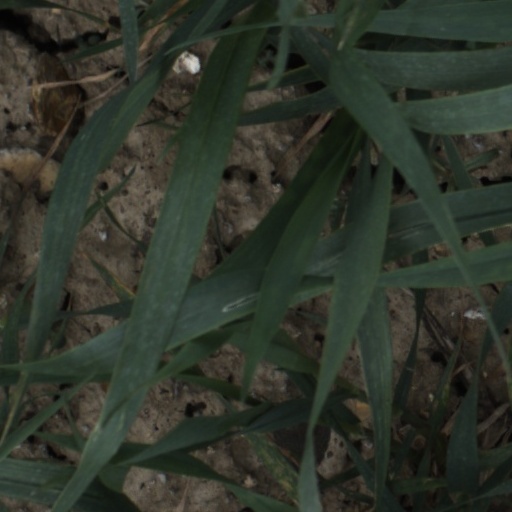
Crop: wheat